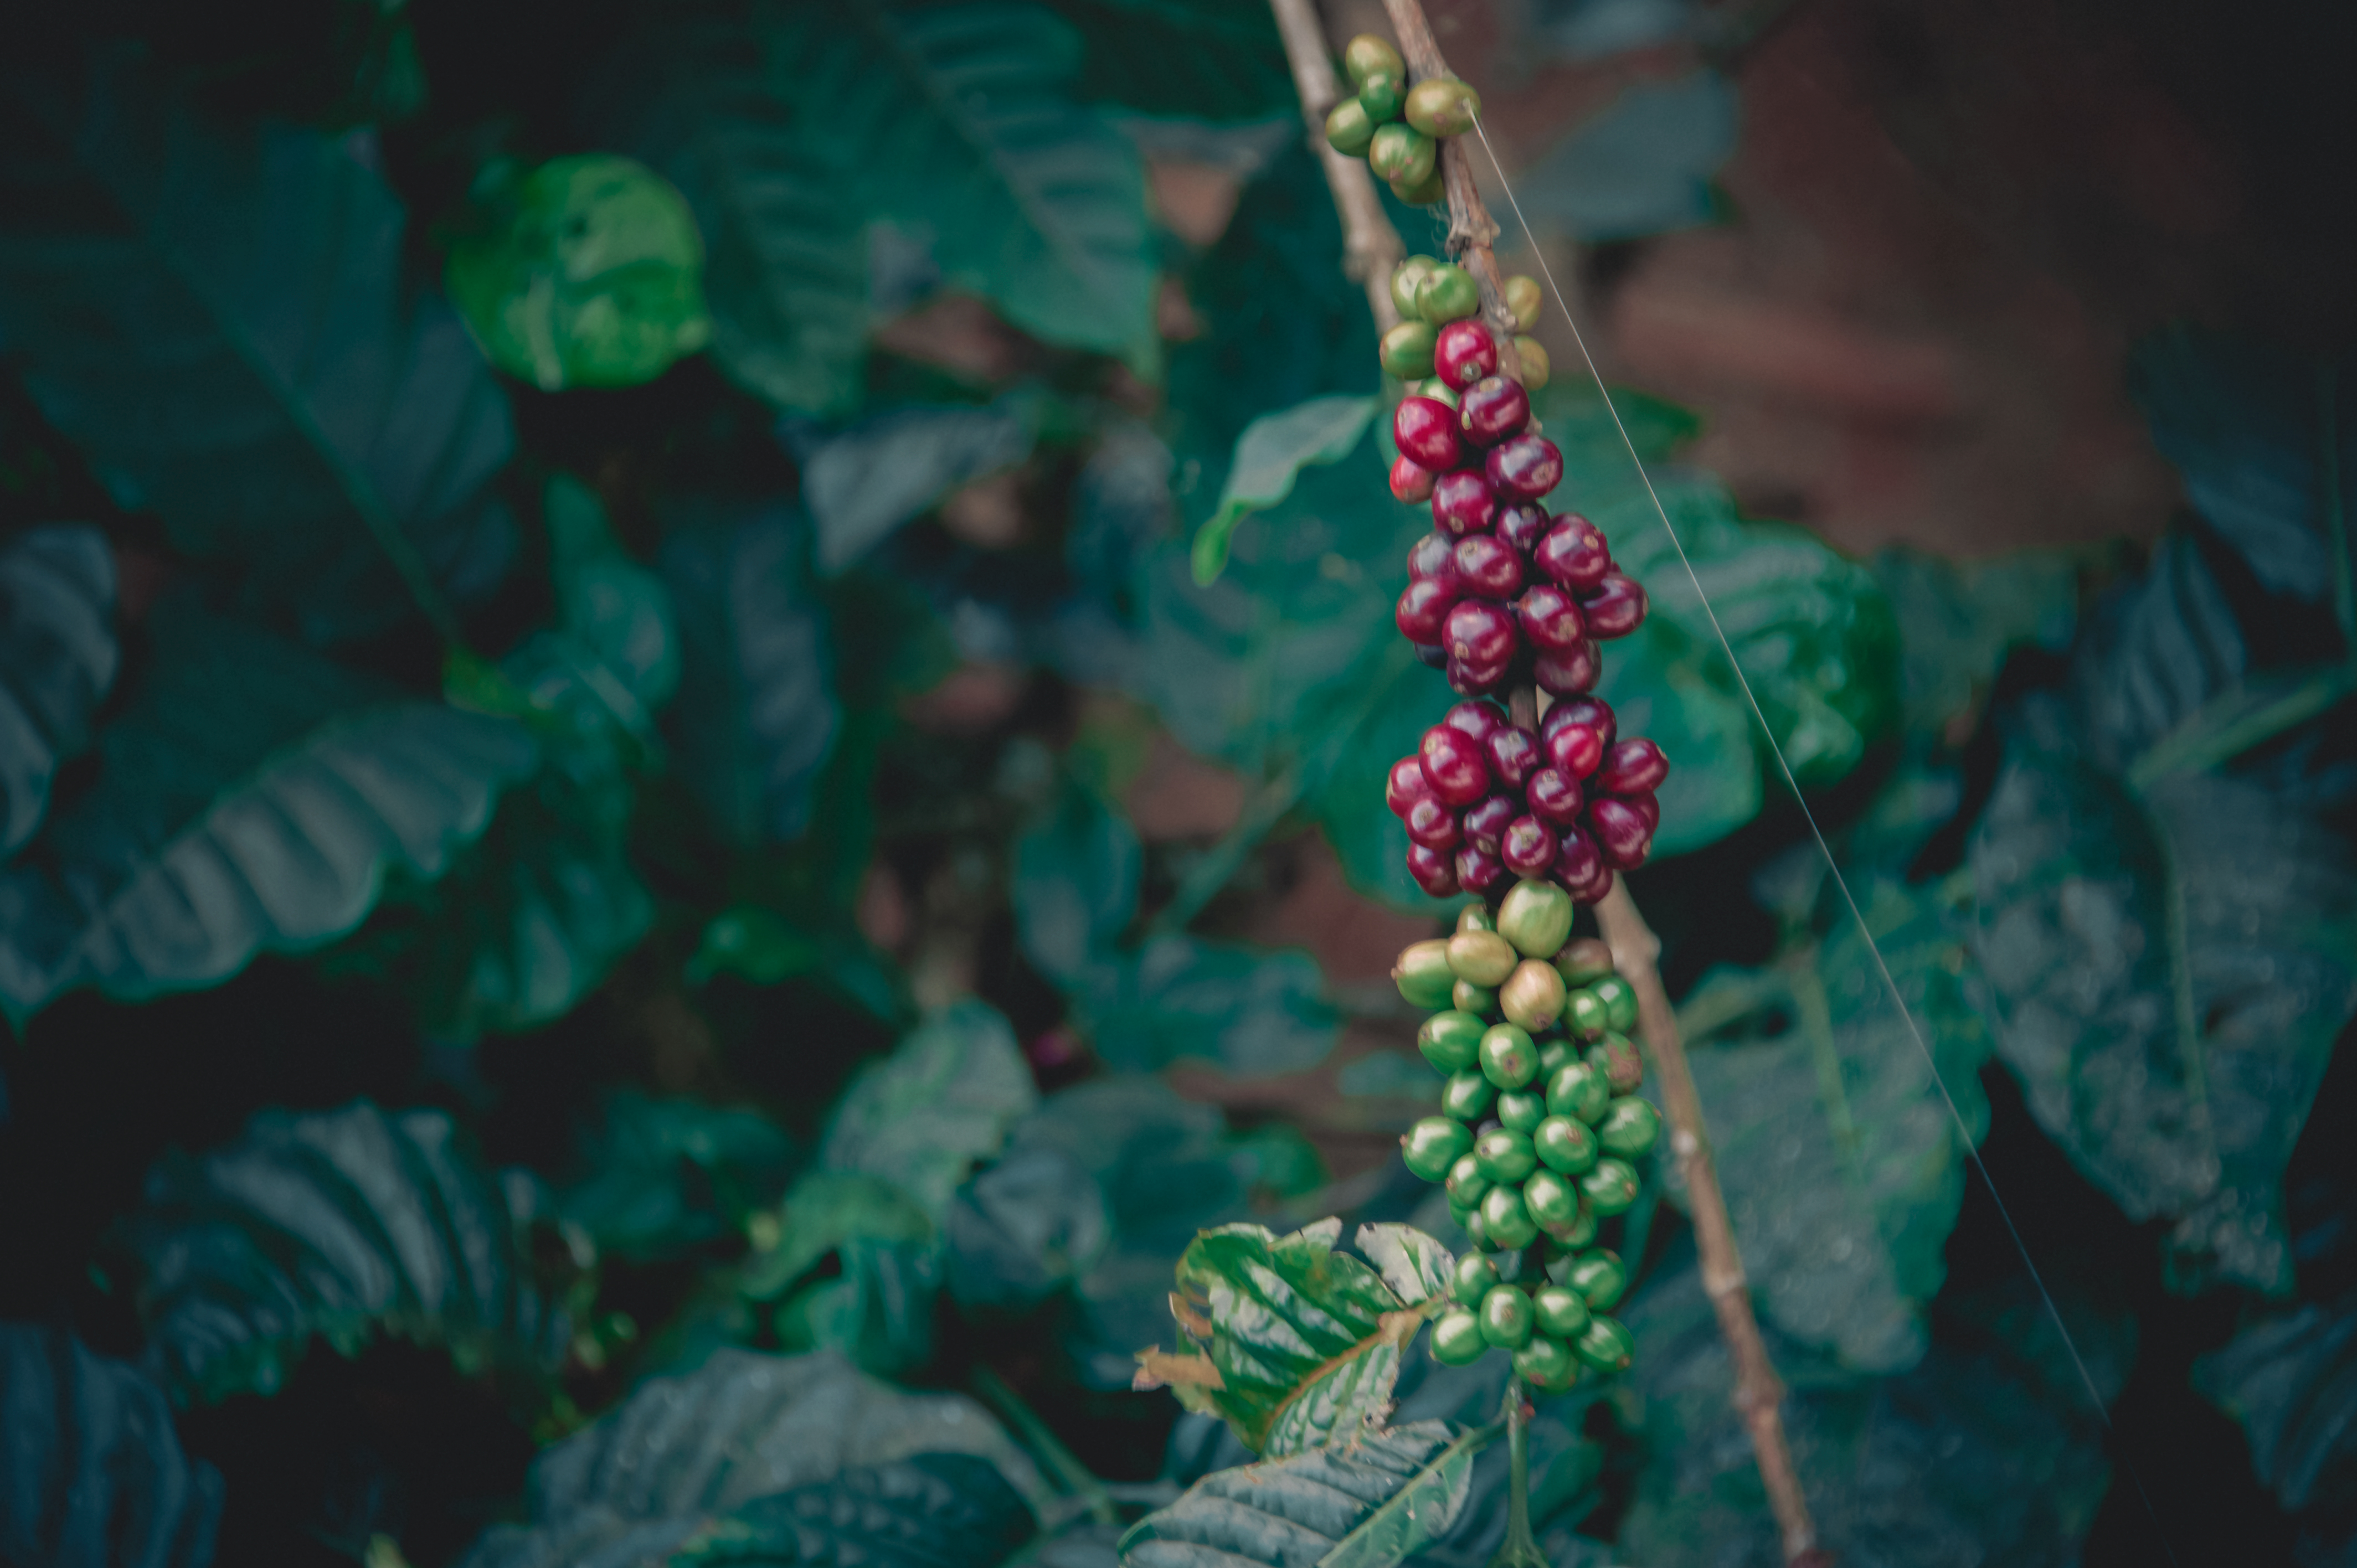
nature, plant, tree, leaf, landscape, green, sunlight, grass